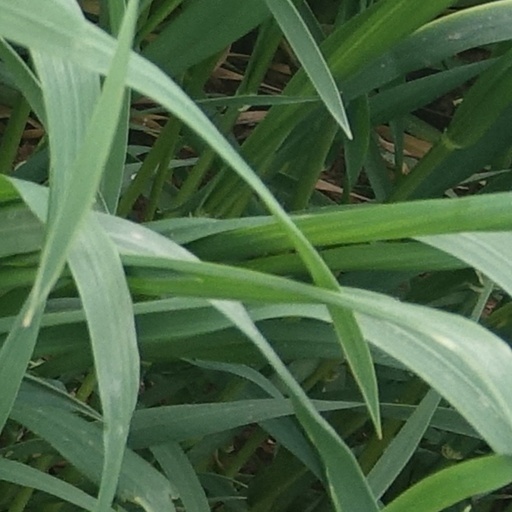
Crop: wheat